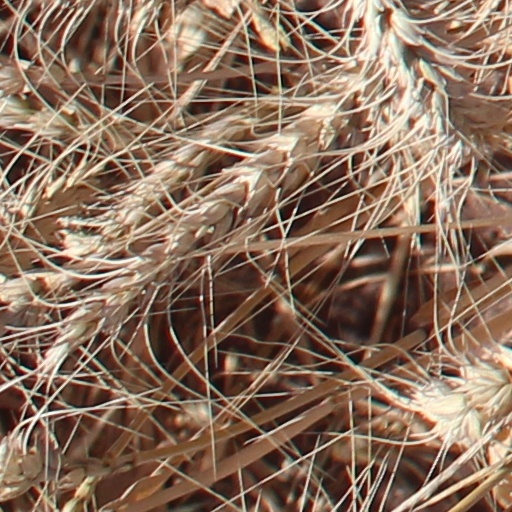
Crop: wheat